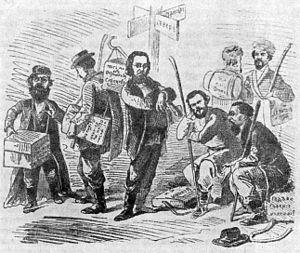
Pavel Ivanovitch Iakouchkine, né le 14 janvier 1822 dans le gouvernement d'Orel, mort le 8 janvier 1872 à Samara, est un écrivain et ethnographe russe, collecteur de chansons populaires et autres éléments de la tradition orale.
Pavel Nikolaïevitch Rybnikov, né le 24 novembre 1831 à Moscou, mort le 17 novembre 1885 à Kalisz, est un ethnographe russe, célèbre collecteur de bylines.